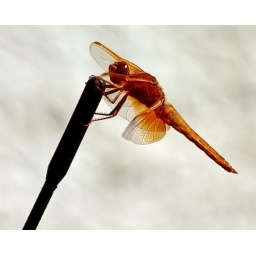
A dragonfly highlighted against a whitewashed wall in Taxco as it settles upon a car aerial.